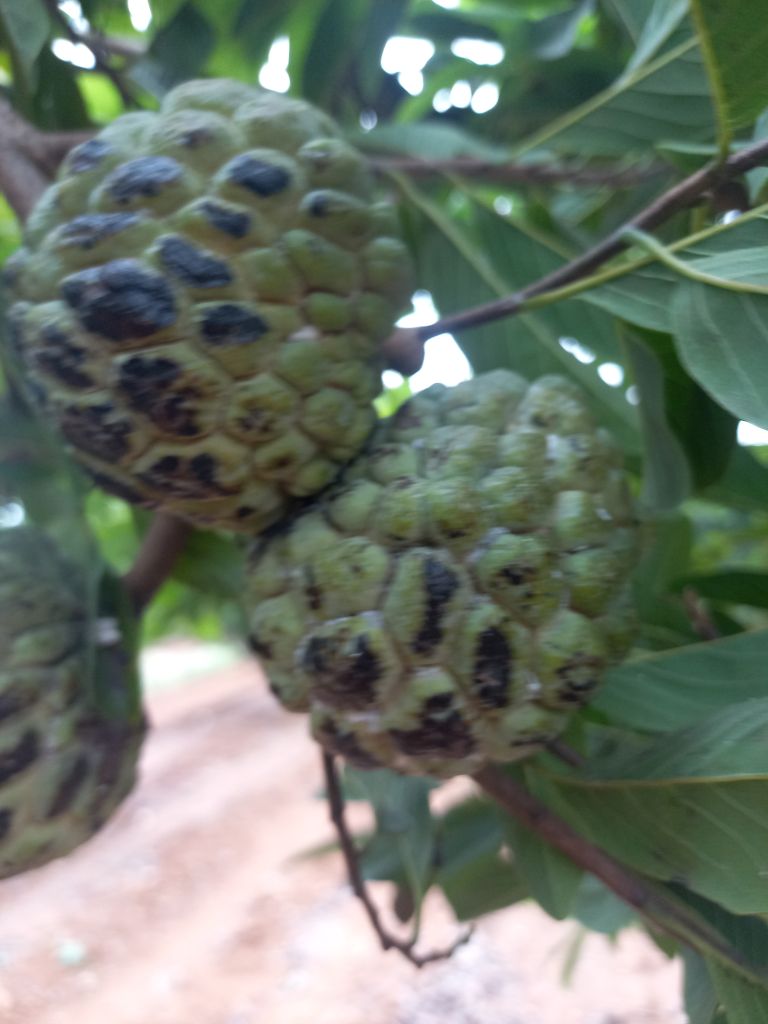
Disease label: Blank Canker